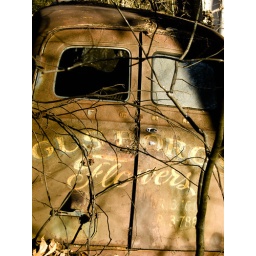
flower truck in the woods